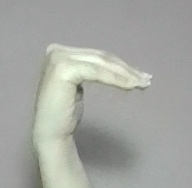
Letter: haa